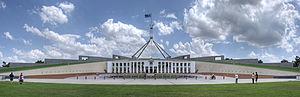
Le parlement australien à Canberra